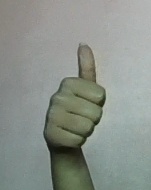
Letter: aleff